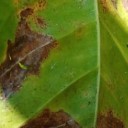
Label: Miner